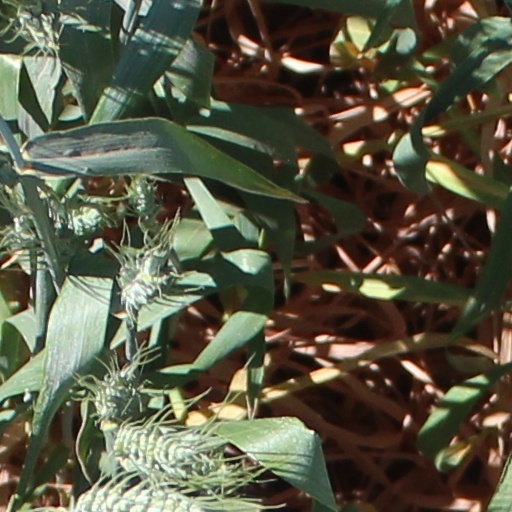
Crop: wheat